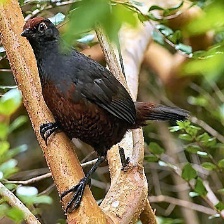
Species: BLACK THROATED HUET
Scientific name: PTEROPTOCHOS TARNII